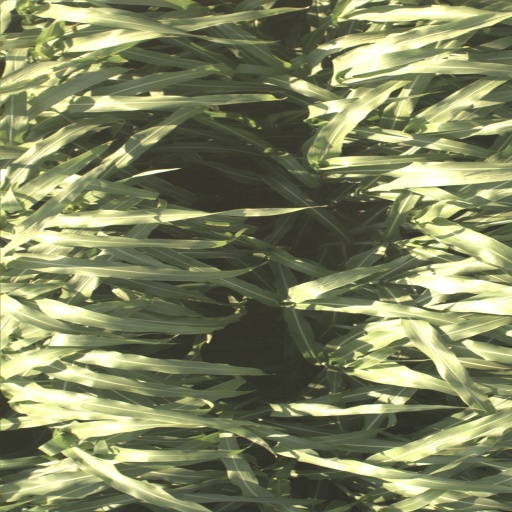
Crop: sorghum